Kendall Hart

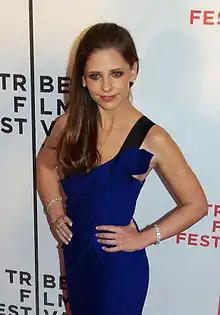
Sarah Michelle Gellar won a Daytime Emmy Award in 1995 for portraying Kendall Hart, Erica Kane's long-lost daughter, from 1993 to 1995.

For at least two years, the producers of "All My Children" had been thinking about introducing a new character to complicate Erica's storylines. A casting call went out for a young actress to portray the part of Kendall Hart, Erica's long-lost daughter. Many teenage actors in New York auditioned for the role, and the show's producers were adamant about keeping the character's storyline a secret. The actresses were told that Kendall would be Erica's new assistant. "I didn't know when I auditioned for Kendall that she would turn out to be who she is," stated Gellar. "I had heard rumors, but everybody was denying it. Besides, I was scared enough at the thought of working with Susan," she said. Bearing a resemblance to Lucci, Gellar was complimented as having the acting talent and the "forceful personality" needed to go up against Lucci's experience; a "chip off the Kane block", Kendall was to be like a younger version of Erica.